Port Lincoln

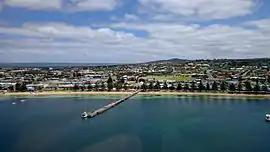
Port Lincoln

Port Lincoln is a city on the Lower Eyre Peninsula in the Australian state of South Australia. Known as Galinyala by the traditional owners, the Barngarla people, it is situated on the shore of Boston Bay, which opens eastward into Spencer Gulf. It is the largest city in the West Coast region, and is located approximately from the state's capital city of Adelaide ( by road).